Simon Vukčević

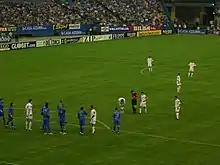
Vukčević lining up a free kick for Serbia and Montenegro in a friendly in Toronto versus Italy in 2005

Vukčević began earning call-ups to the Serbia and Montenegro senior team from Ilija Petković. His debut came on 11 July 2004 against Slovakia at the age of 18, when he replaced Saša Ilić late into the 2–0 win for the Kirin Cup.